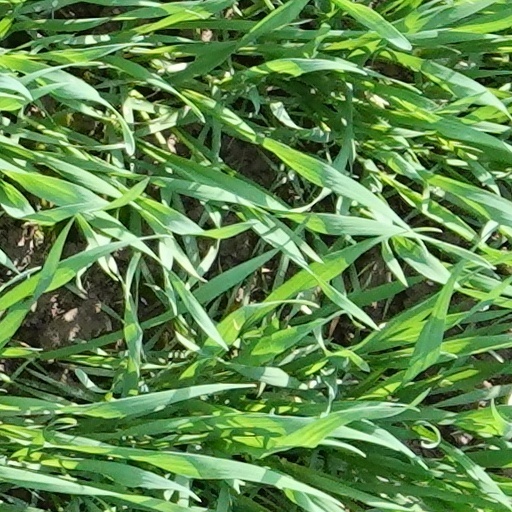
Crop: wheat